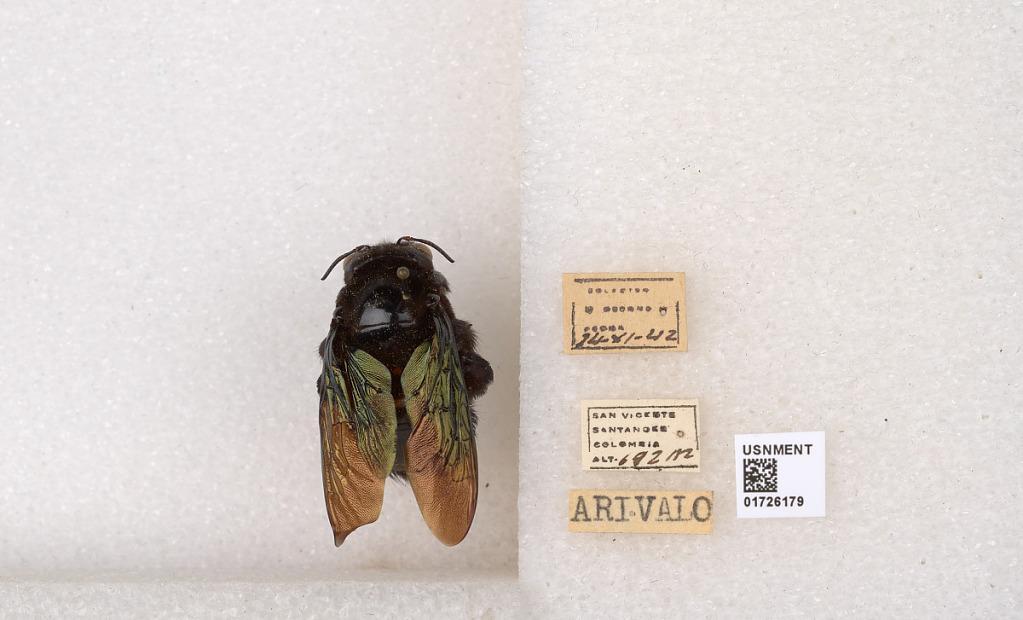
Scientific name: Xylocopa (Neoxylocopa) frontalis (Olivier)
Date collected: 1942-11-24
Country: Colombia
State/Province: Santander
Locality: San Vicente